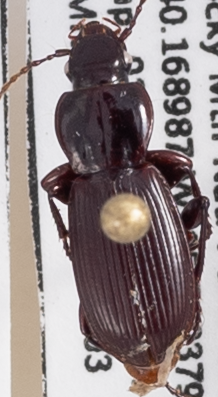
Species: Pterostichus restrictus
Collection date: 2021-08-03 04:00:00
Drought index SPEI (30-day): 0.47
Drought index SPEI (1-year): -0.03
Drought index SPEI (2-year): -0.54